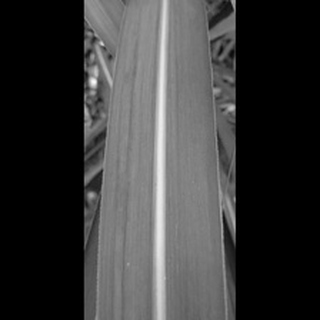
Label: healthy_sugarcane